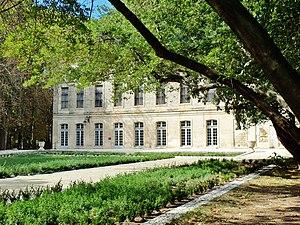
Cette façade arrière du château permet d'admirer la partie du jardin à la française
Le château des évêques de Montpellier, dit localement château de Lavérune, est un ancien édifice religieux du XVIIIᵉ siècle bâti sur l'emplacement d'une demeure du XVIᵉ siècle, elle-même ayant succédé à un château féodal du XIIᵉ siècle.